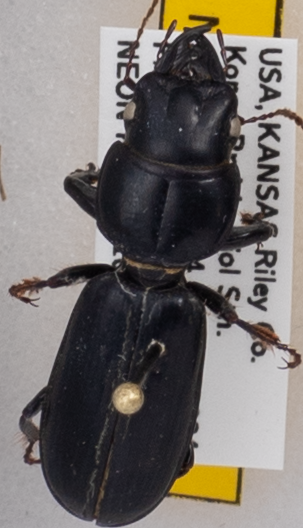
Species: Scarites vicinus
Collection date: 2019-07-18
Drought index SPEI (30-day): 1.642
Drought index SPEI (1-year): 1.77
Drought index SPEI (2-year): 0.71